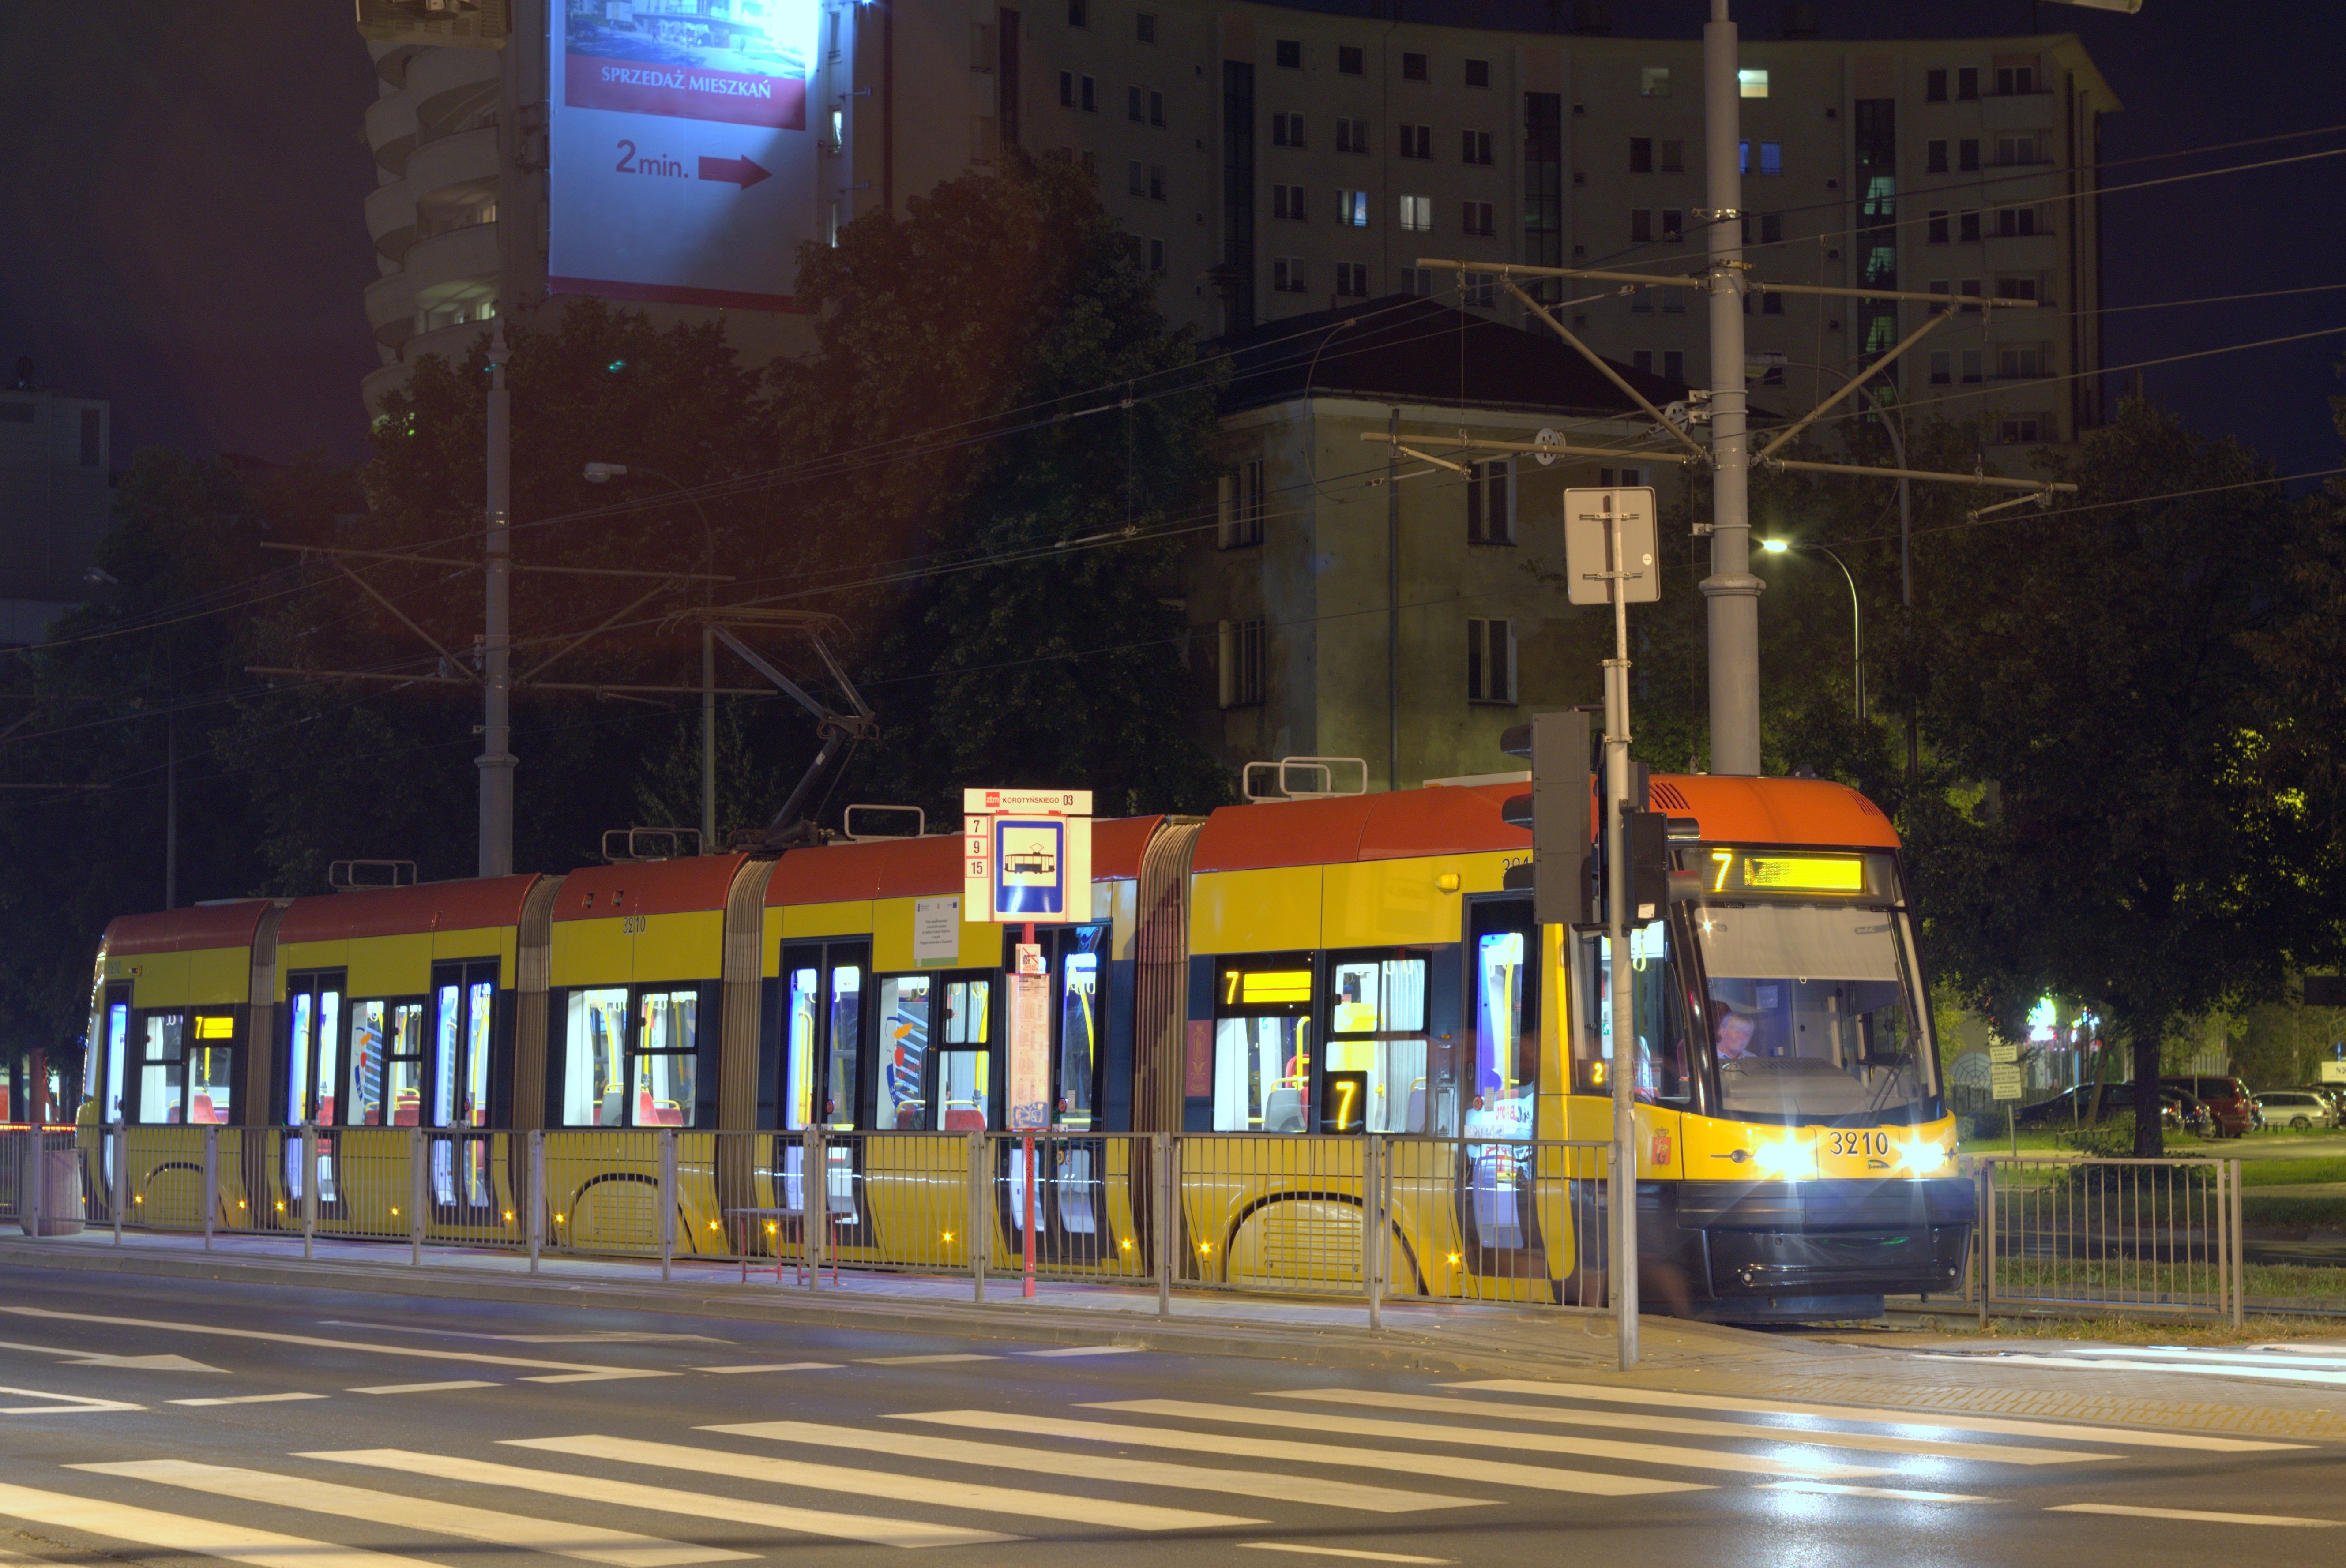
light, traffic, street, night, city, downtown, travel, tram, transport, red, vehicle, horse, communication, electricity, yellow, lane, lighting, public transport, package, tracks, flash, rails, way, stop, tramway, traction, warsaw, passenger, night life, agglomeration, the vehicle, pedestrian crossing, land vehicle, metropolitan area